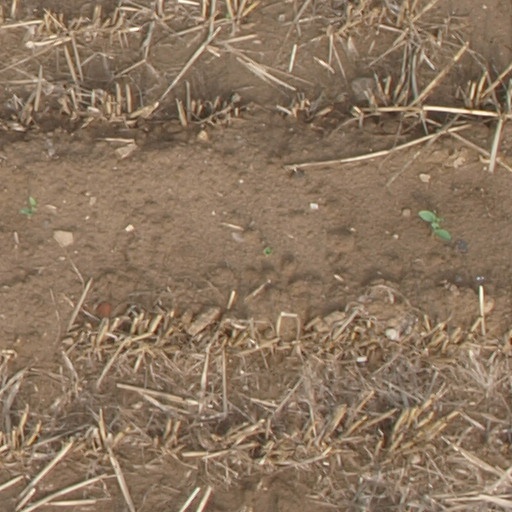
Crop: maize; corn